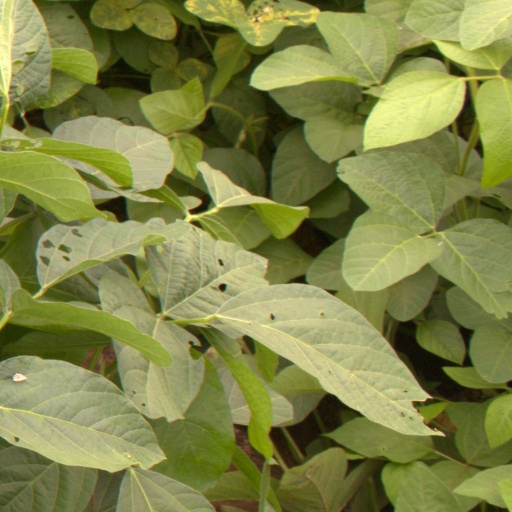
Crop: soybean